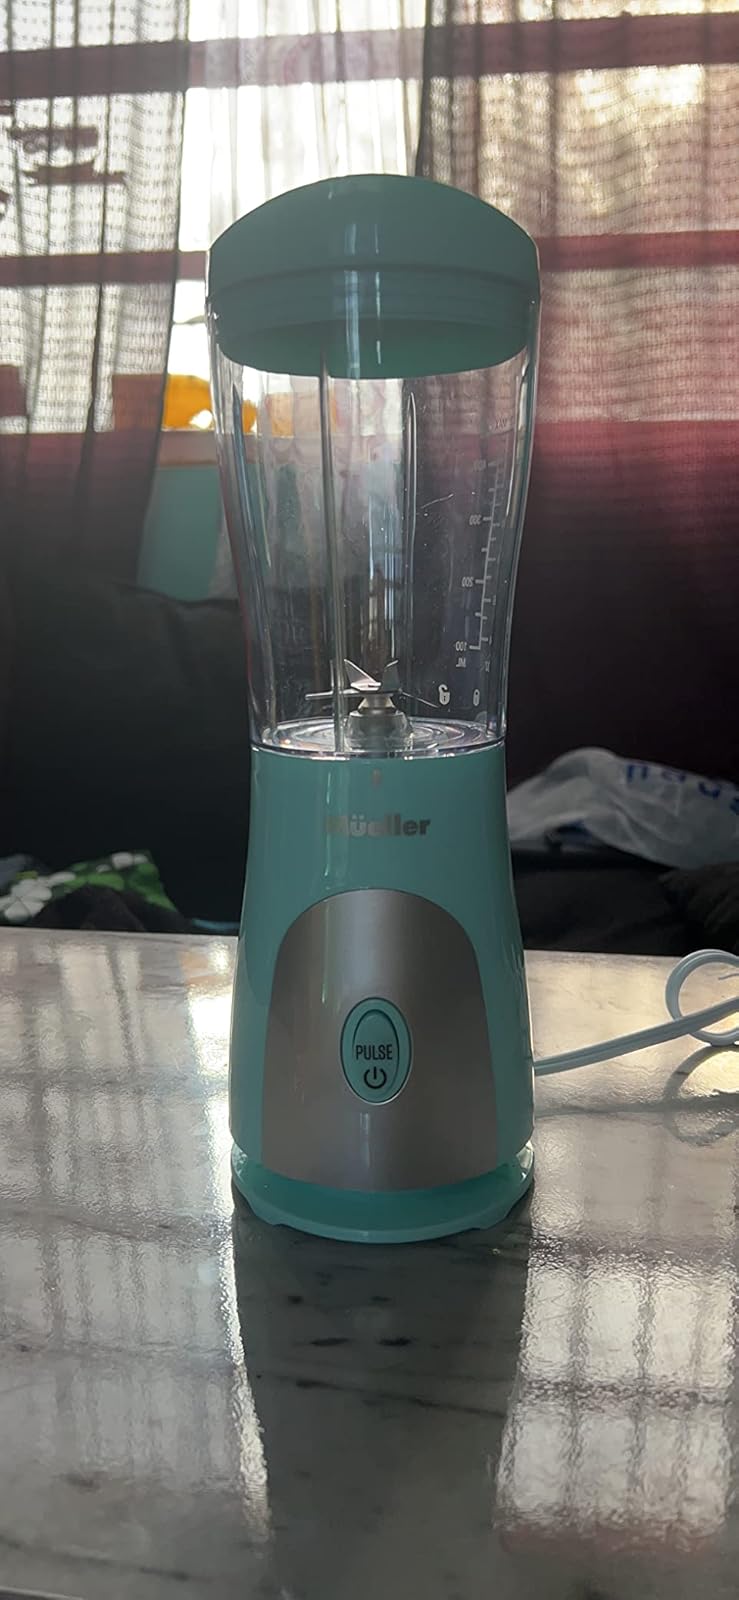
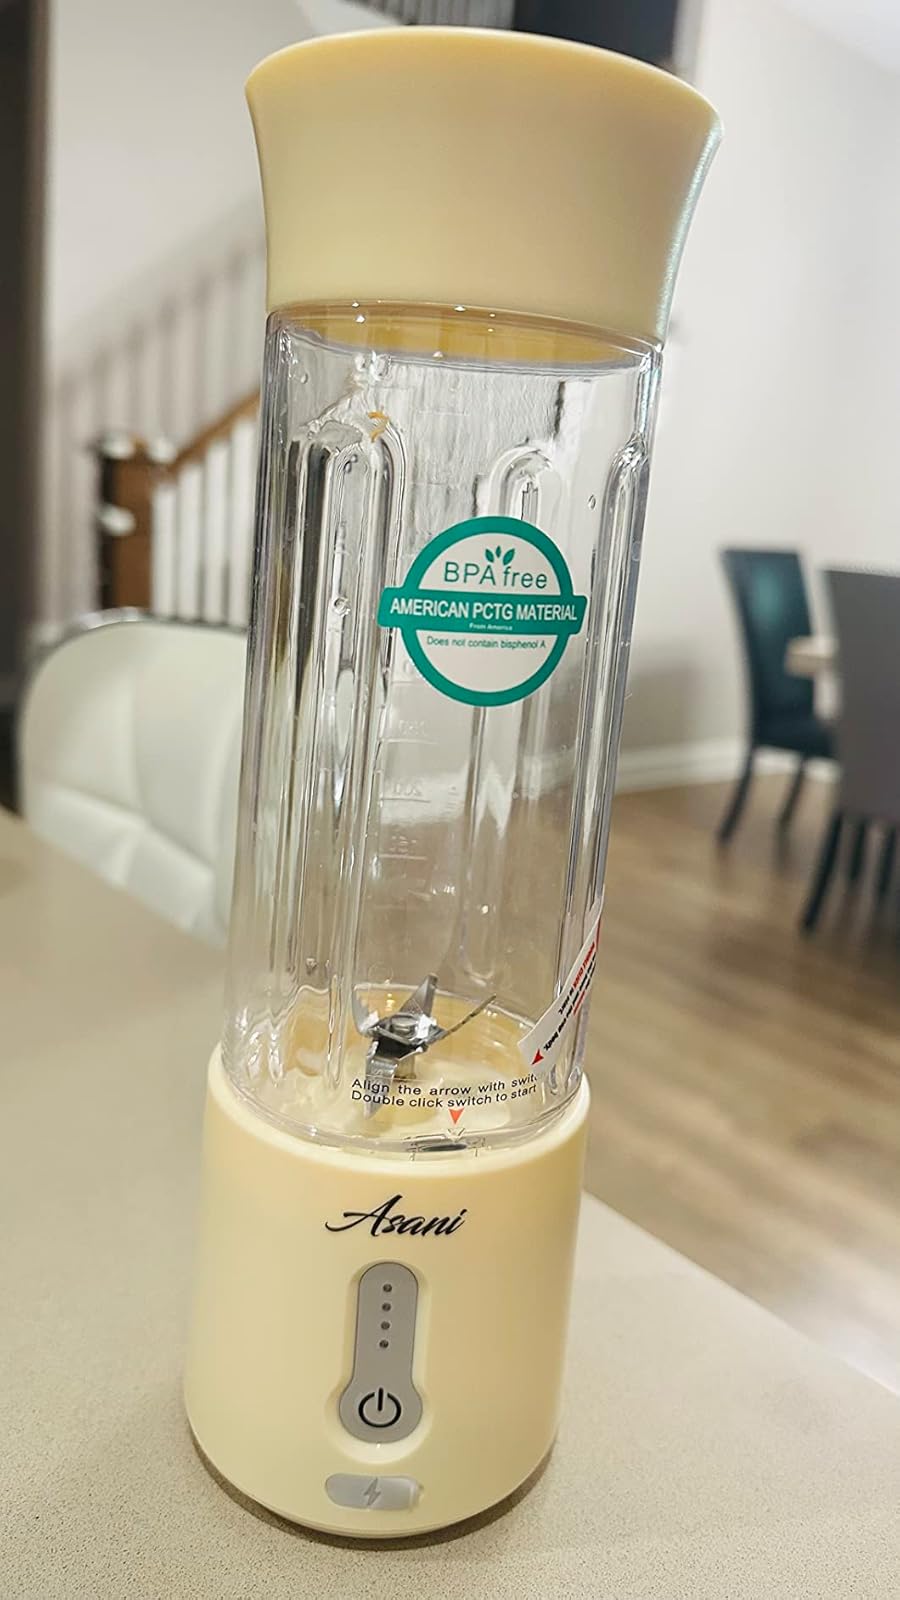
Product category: items_blender
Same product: no